Traditions at the University of Kentucky

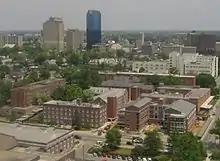
North Campus of the University of Kentucky

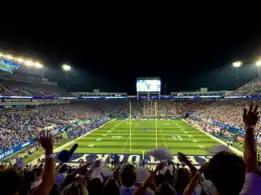
Kentucky Fans splitting the crowd during the Annual Blue-White Game

Throughout their 150+ years of existence, the University of Kentucky has developed numerous traditions and legends share amongst the student body and its alumni. Due to their prominence in various colligate sports, many of the traditions at the university are focused on their athletic program. Additionally, due to the university's success in college basketball, the Kentucky Wildcats men's basketball team has existed as a symbol of greater American basketball culture.